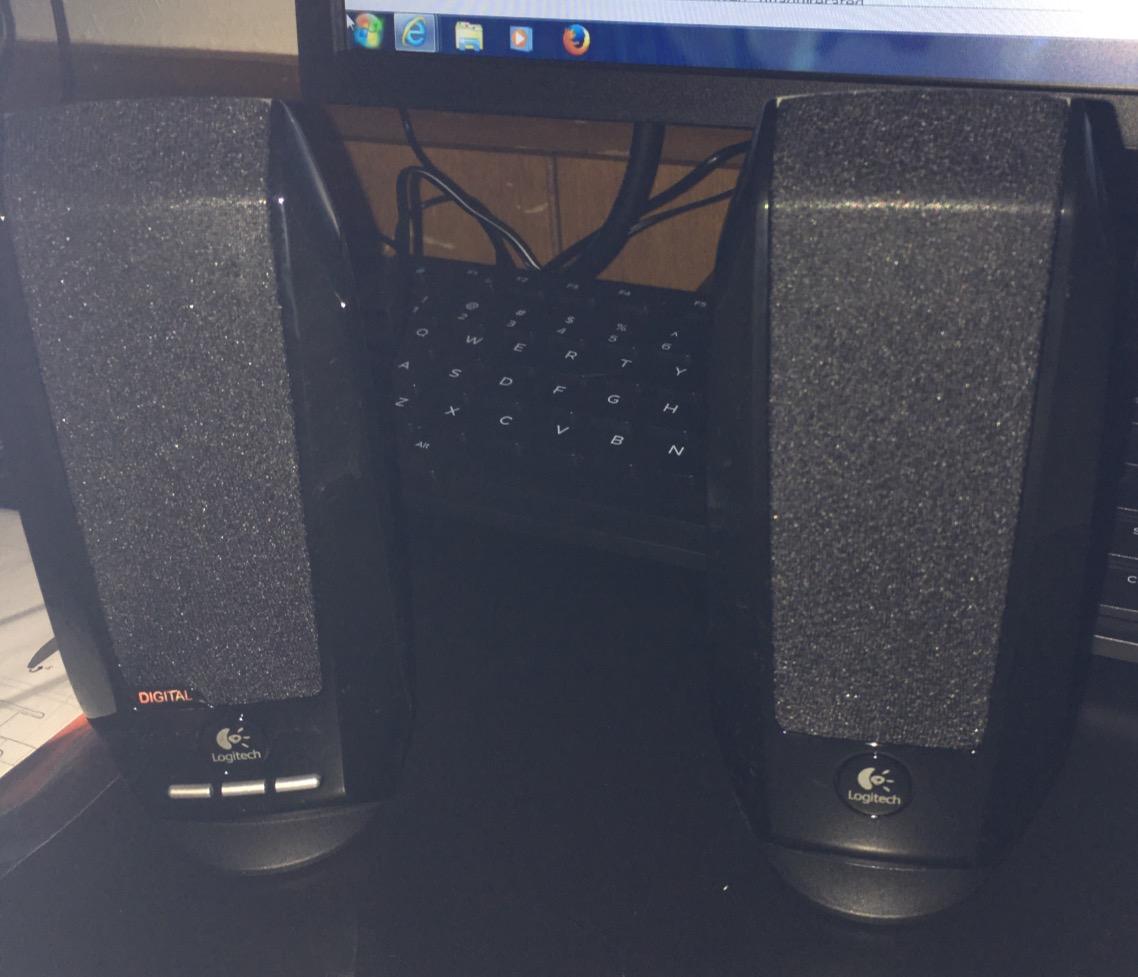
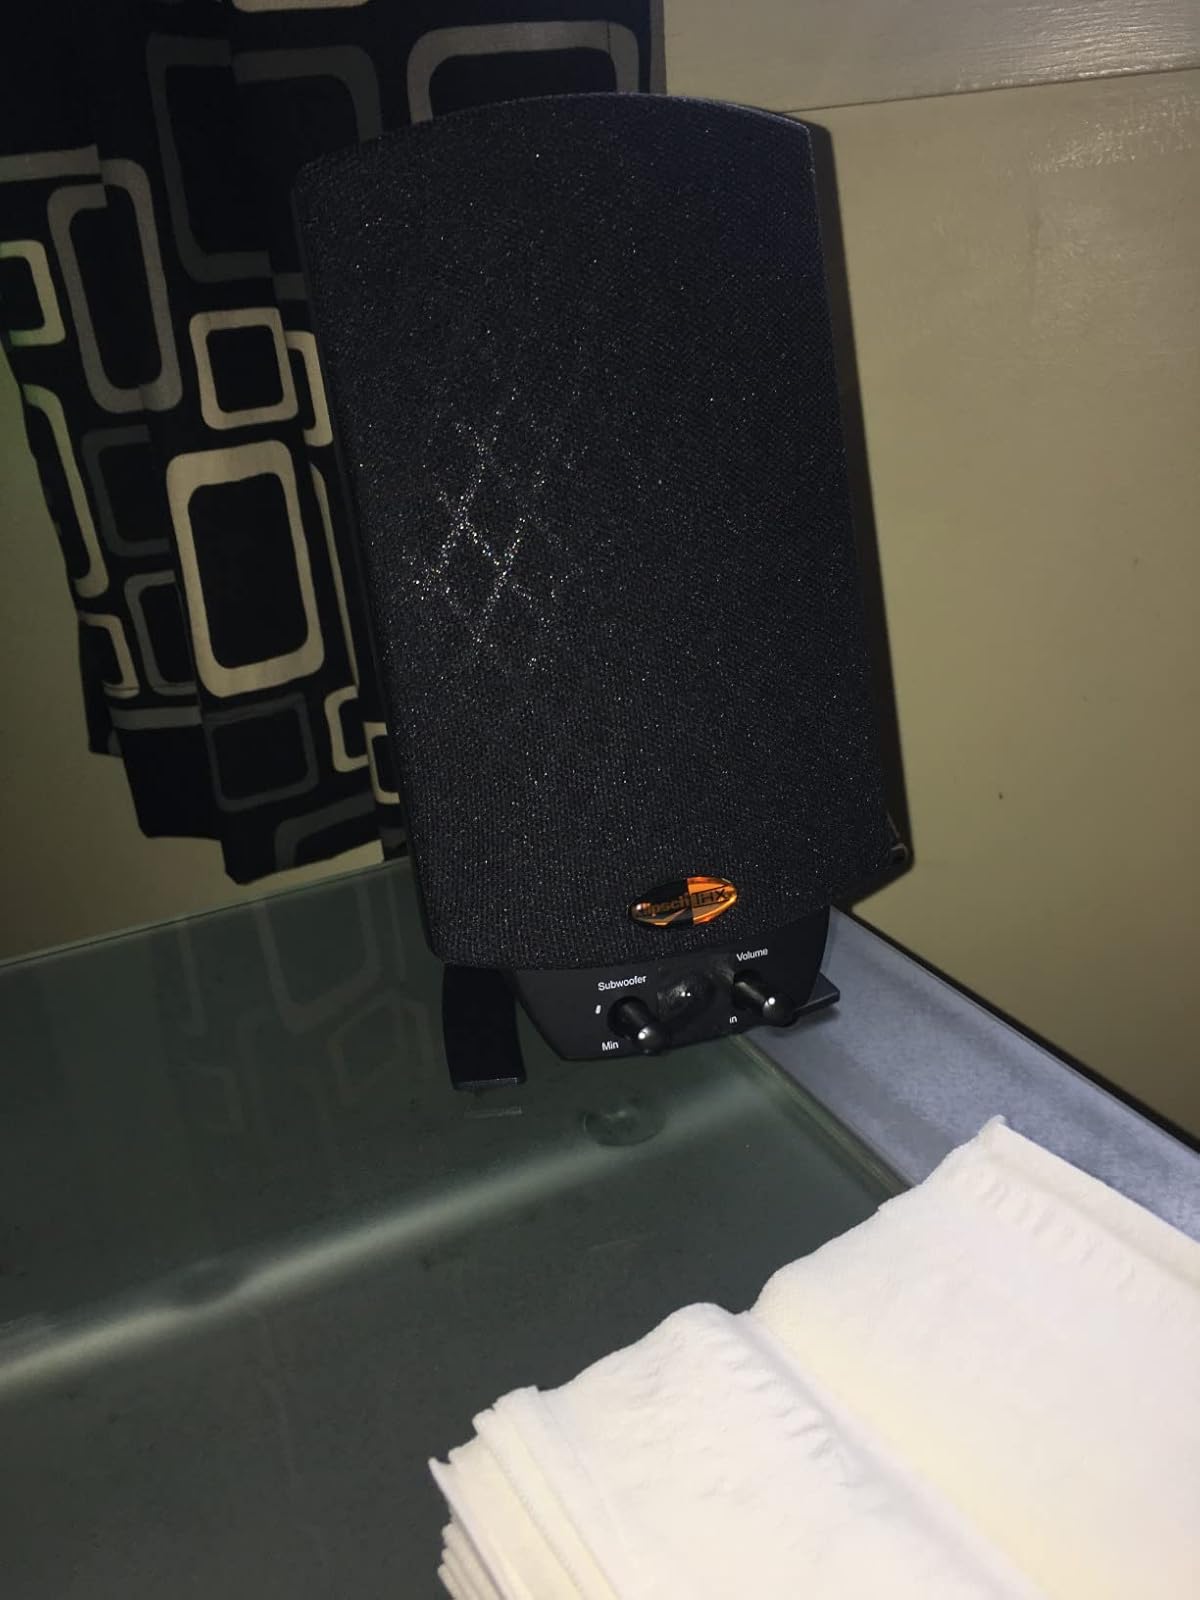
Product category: speaker
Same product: no